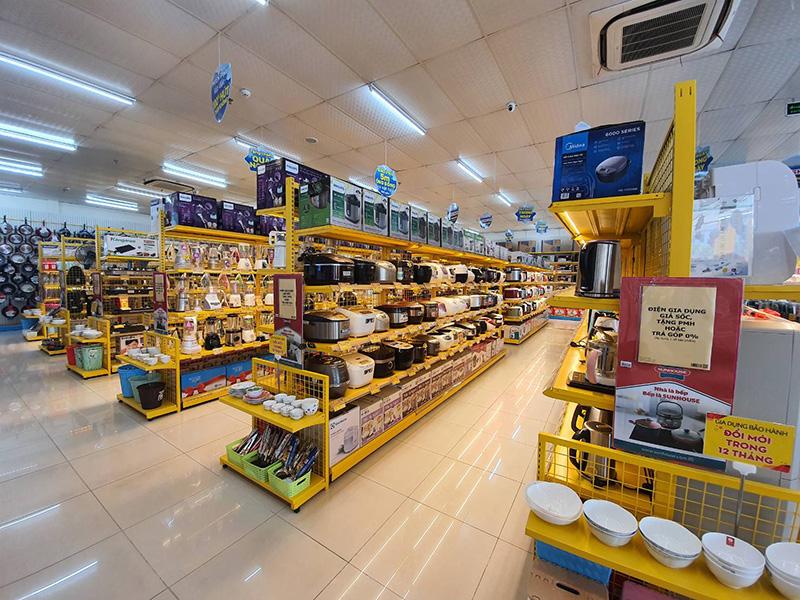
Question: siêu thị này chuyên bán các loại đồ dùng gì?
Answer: đồ gia dụng các loại